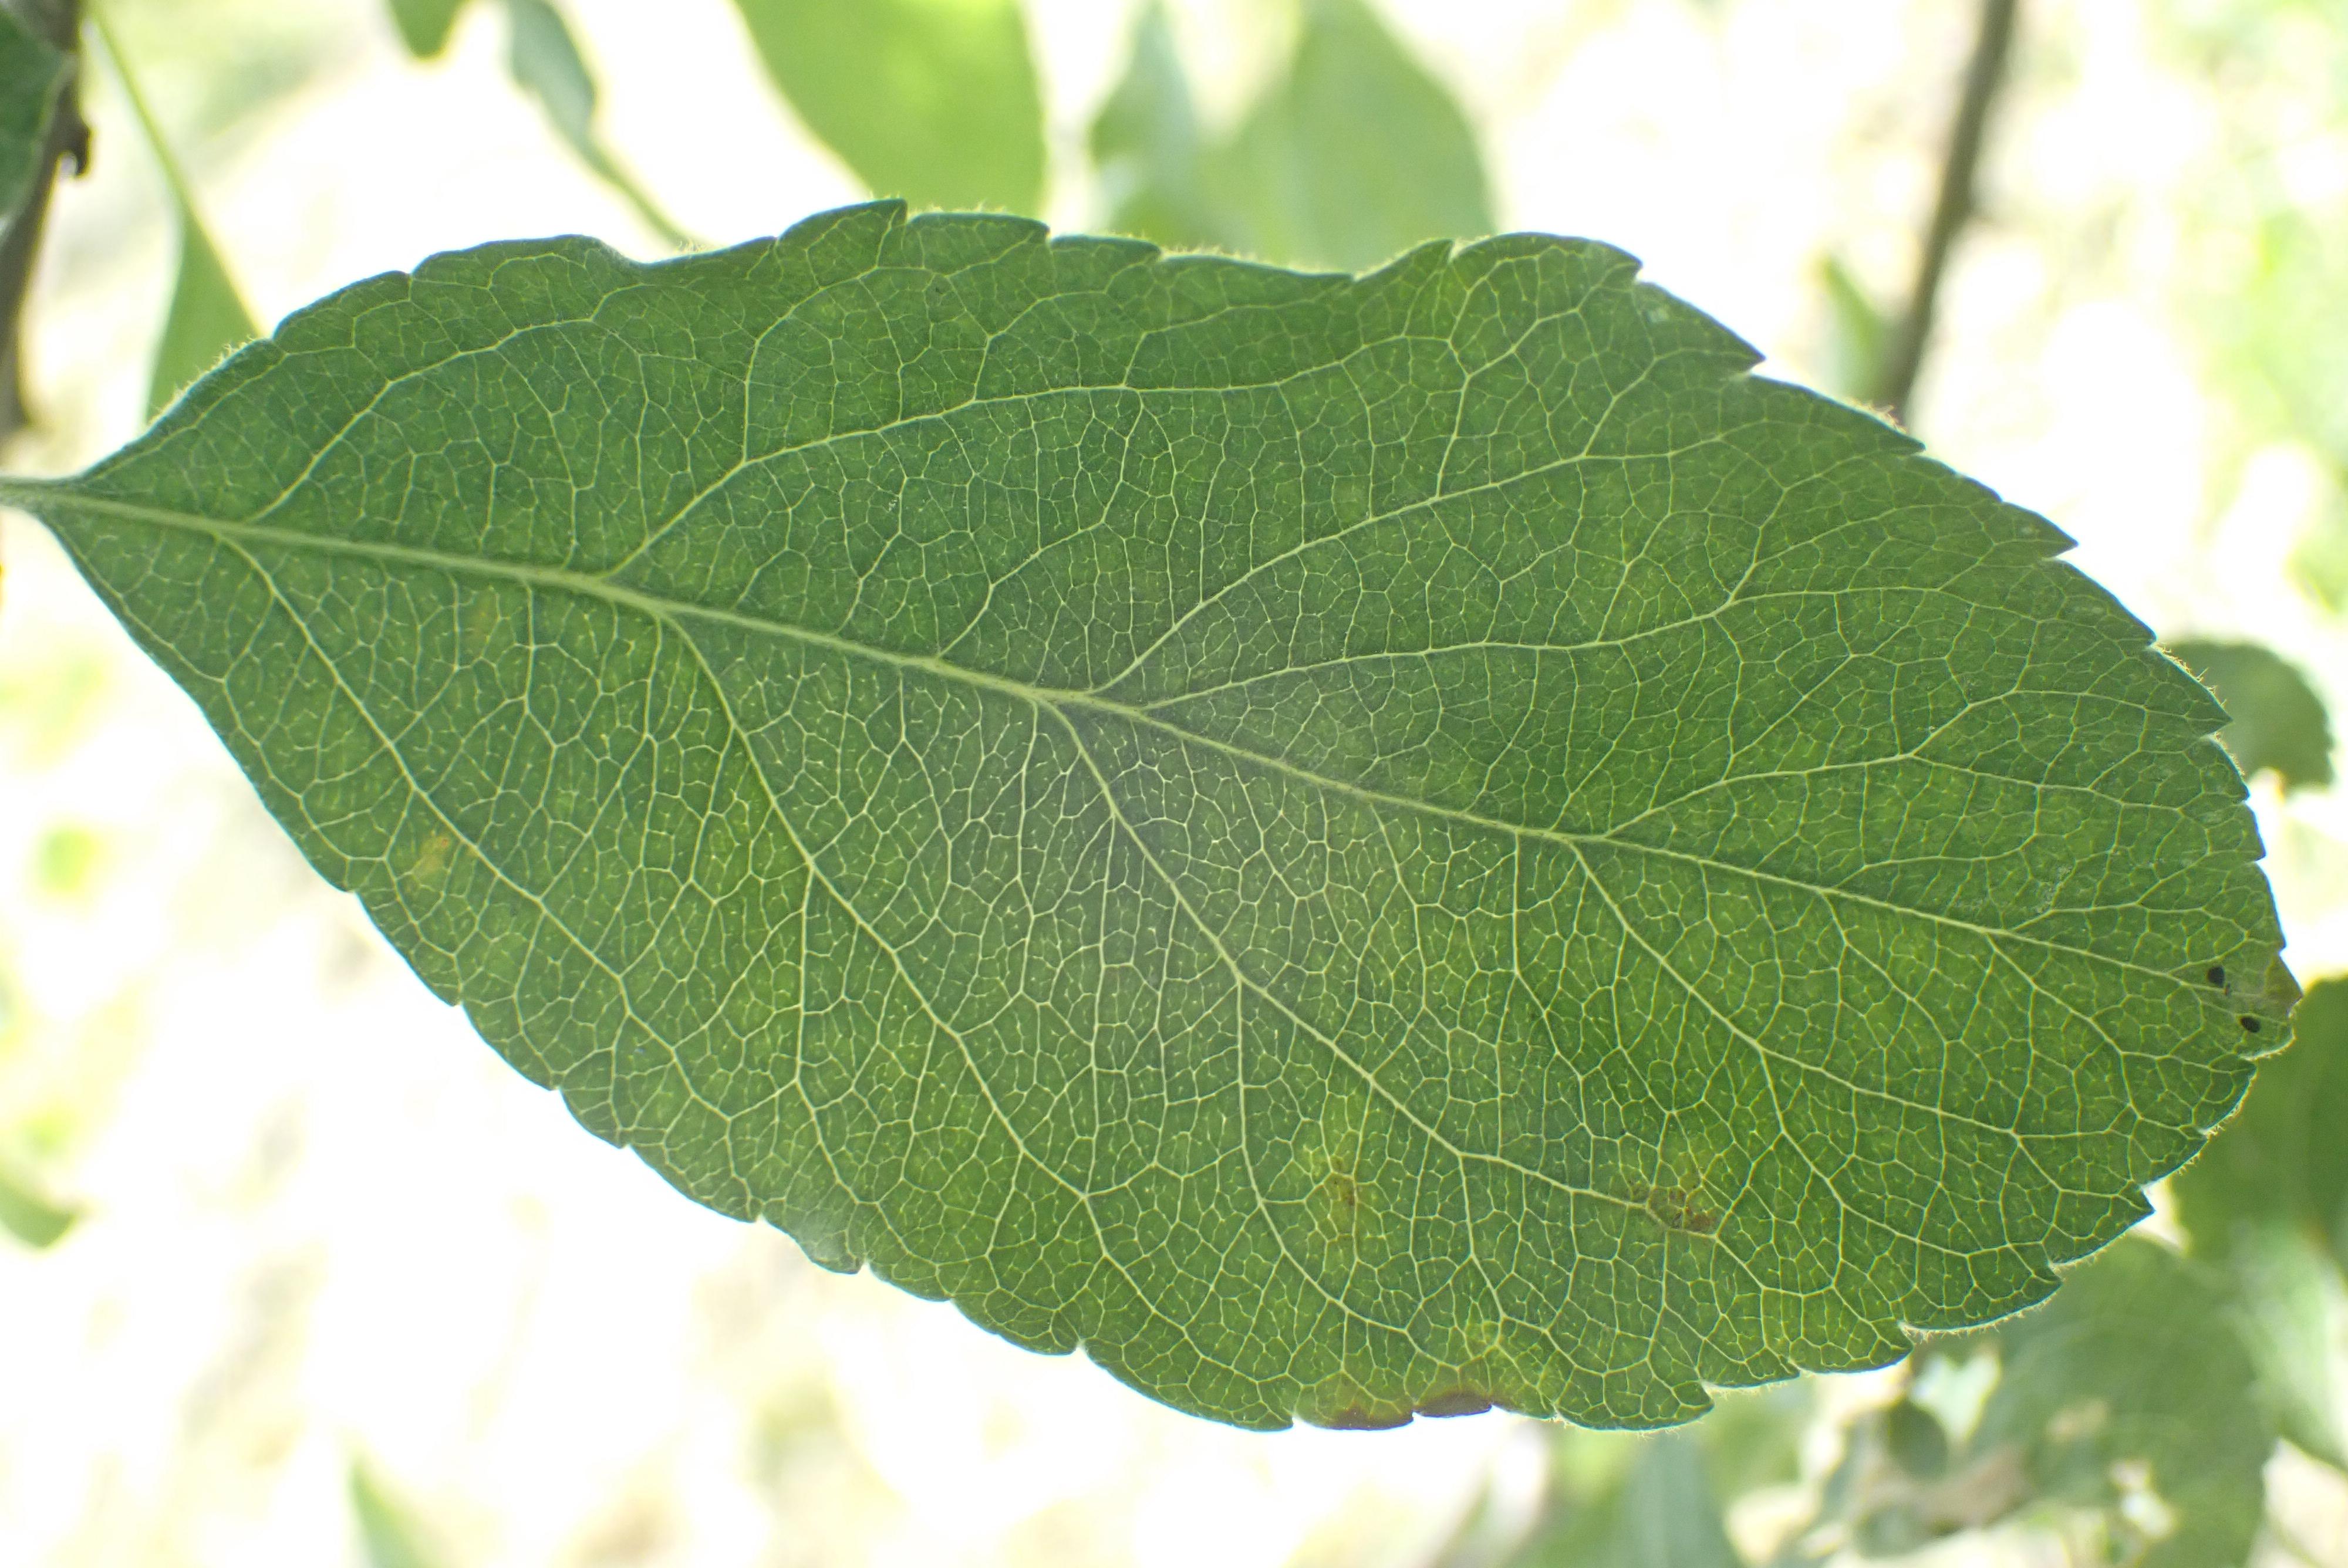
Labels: scab